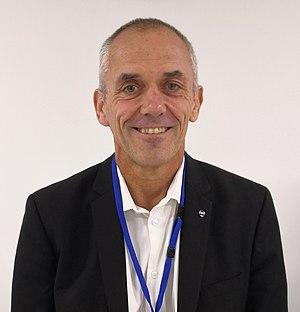
Antoine Petit, né le 18 juin 1960, est un chercheur français, président-directeur général du CNRS. Agrégé de mathématiques, docteur ès sciences, spécialiste de méthodes formelles. Professeur des universités, à l’ENS Cachan, il a été président-directeur général de l’Institut national de recherche en informatique et en automatique de septembre 2014 à janvier 2018. Il est nommé le 24 janvier 2018 - par le premier ministre Edouard Philippe et la ministre de l'enseignement supérieur, de la recherche et de l'innovation Frédérique Vidal - président-directeur général du Centre national de la recherche scientifique.
Le Centre national de la recherche scientifique, plus connu sous son sigle CNRS, est le plus grand organisme public français de recherche scientifique. Selon le classement Scimago Institutions Rankings le CNRS occupe la seconde place au niveau mondial en tant que centre de recherche. Webometrics confirme cette seconde place mondiale en ajoutant qu'il occupe par ailleurs la première place au niveau européen.